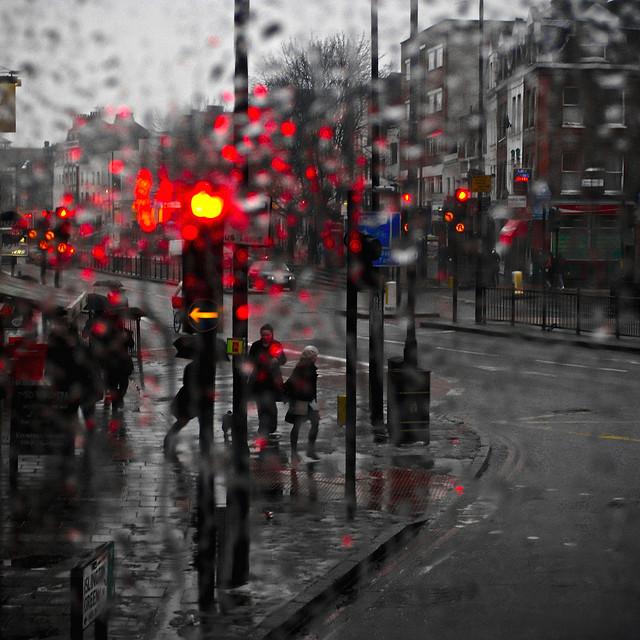
People waiting at a crosswalk in rainy weather.